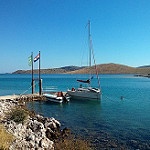
Label: sea